Eripatha Nayanar

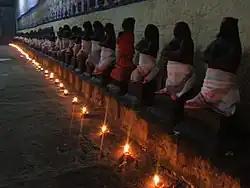
The images of the Nayanars are found in many Shiva temples in Tamil Nadu.

Eripatha Nayanar is depicted with a shaven head, with folded hands (see Anjali mudra) and with an axe (parashu) in crook of his hand. A holy day in his honour is observed on the fifteenth day of the Tamil month of Masi, generally coincides with 27 February. He receives collective worship as part of the 63 Nayanars. Their icons and brief accounts of his deeds are found in many Shiva temples in Tamil Nadu. Their images are taken out in procession in festivals.